Jacques Kallis

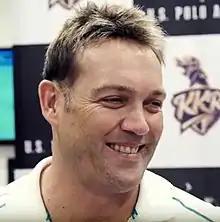
Kallis in 2015

Jacques Henry Kallis OIS (born 16 October 1975) is a South African cricket coach and former professional cricketer. Widely regarded as one of the greatest cricketers of all time and as one of the greatest all-rounders ever to play the game, he was a right-handed batsman and right-arm fast-medium swing bowler. , Kallis is the only cricketer in the history of the game to score more than 10,000 runs and take over 250 wickets in both ODI and Test match cricket. He has also taken 131 ODI catches. He scored 13,289 runs in his Test match career, took 292 wickets, and 200 catches. Kallis scored 45 Test match centuries and is the fourth highest test match run scorer in history. Kallis won 23 Man-of-the-Match awards, the most by any player in Test history.